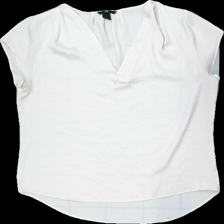
View: front
Type: Blouse
Category: Ladies
Brand: H&M
Colors: White
Material: 100% polyester
Pattern: Transparent
Cut: Regular
Size: 40
Season: All
Stains: Major
Damage: fläckar
Damage location: bottom right
Damage 2 location: bottom center
Damage 3 location: top center
Price range: <50
Recommended usage: Export
Description: vit genomskinlig blus med fläckar längst ner